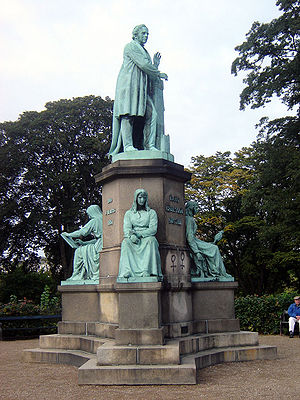
Monument for H.C. Ørsted / Galleri
Monument for H.C. Ørsted er en statue af billedhuggeren Jens Adolf Jerichau som er opstillet i Ørstedsparken i København. Statuen forestiller fysikeren H.C. Ørsted, mens han udfører et eksperiment, som viser, at elektrisk strøm påvirker en magnetnål. Nedenfor H.C. Ørsted sidder de tre nordiske skæbnegudinder Urd, Verdande og Skuld. Urd skriver fortiden på en tavle, Verdande spinder nutiden på en ten, og Skuld afventer fremtiden med en runestav.